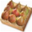
Label: pear